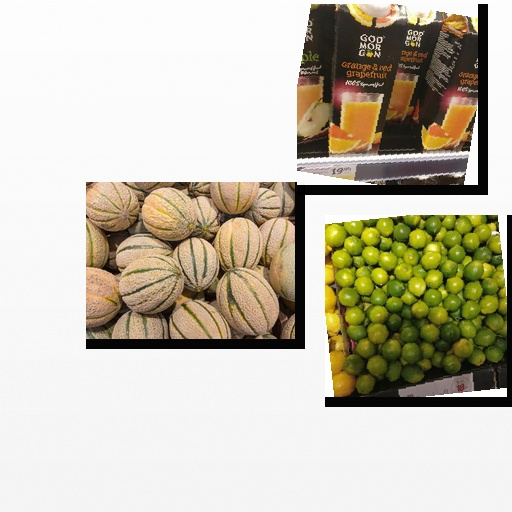
Food items: orange_red_grapefruit_juice, cantaloupe, lime